Eastern Mediterranean Squadron

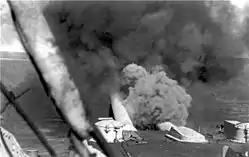

On 25 February the Allies attacked again, the Ottomans evacuated the outer defences, and the fleet entered the straits to engage the intermediate defences. Demolition parties of Royal Marines raided the Sedd el Bahr and Kum Kale forts, meeting little opposition. On 1 March, four battleships bombarded the intermediate defences but little progress was made clearing the minefields. The minesweepers, commanded by the chief of staff, Roger Keyes, were un-armoured trawlers manned by their civilian crews, who were unwilling to work while under fire. The strong current in the straits further hampered minesweeping and strengthened Ottoman resolve which had wavered at the start of the offensive; on 4 March, twenty-three marines were killed raiding the outer defences.